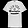
Label: T - shirt / top